La Rosaleda Stadium

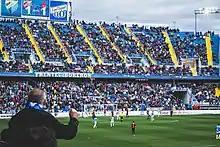
La Rosaleda, 2014

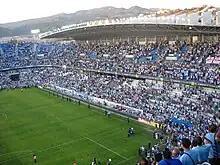
La Rosaleda 2010

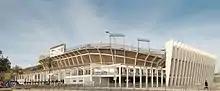
External view of the stadium

Estadio La Rosaleda (literally The Rose Garden) is a football stadium in the city of Málaga, in Andalusia, southern Spain. It is the home stadium of Málaga CF in Segunda División and was previously that of Club Deportivo Málaga, of which Málaga CF is heir. The subsidiary Atlético Malagueño also used it as a habitual pitch during its time in the second division. The Costa del Sol Trophy Cup, organized annually by Málaga Football Club together with the Municipality of Málaga, is held in this stadium. With a capacity of 30,044 seats, it is the 18th-largest stadium in Spain and the 4th-largest in Andalusia.